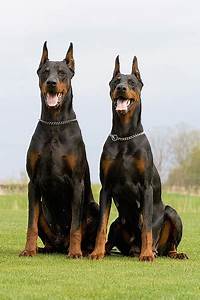
Label: dog